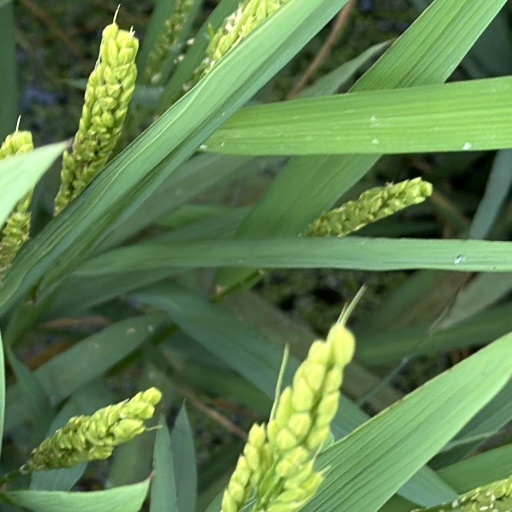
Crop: rice